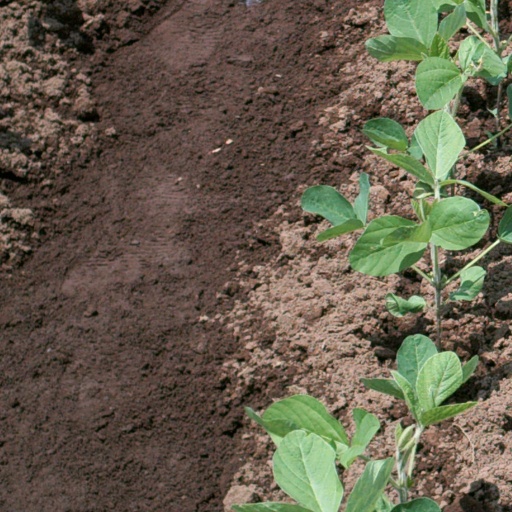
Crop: soybean